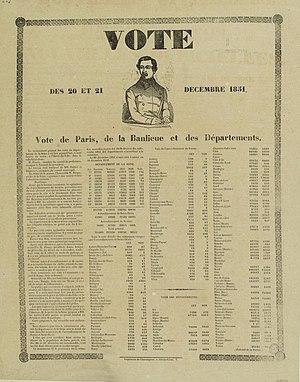
Coup d'État du 2 décembre 1851 - résultats du plébiscite des 20 et 21 décembre 1851
Charles-Louis-Napoléon Bonaparte, dit Louis-Napoléon Bonaparte, né le 20 avril 1808 à Paris et mort le 9 janvier 1873 à Chislehurst, est un monarque et un homme d'État français. Il est à la fois l'unique président de la Deuxième République, le premier chef d'État français élu au suffrage universel masculin, le 10 décembre 1848, le premier président de la République française, et après la proclamation de l'Empire le 2 décembre 1852, le dernier monarque du pays sous le nom de Napoléon III, empereur des Français.
Le coup d'État du 2 décembre 1851 est l'acte par lequel, en violation de la légitimité constitutionnelle, Louis-Napoléon Bonaparte, président de la République française depuis trois ans, conserve le pouvoir à quelques mois de la fin de son mandat alors que la Constitution de la Deuxième République lui interdisait de se représenter.